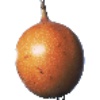
Label: granadilla